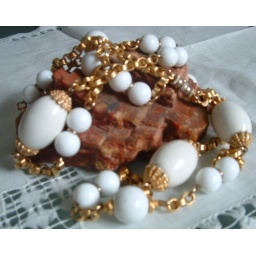
Huge thermoset white balls in various sizes are accented with an unusual goldtone chain. Signed, Pauline Rader